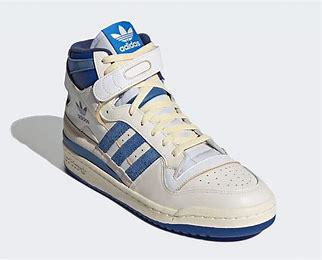
Brand: Adidas
Model: Forum 84